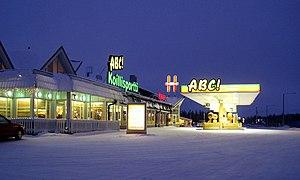
Le groupe S ou coopérative centrale de Finlande est un groupement de coopératives de consommation finlandaise dont le siège est à Helsinki.